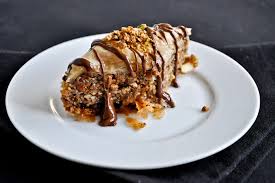
Yemek: baklava